Kolab Dam

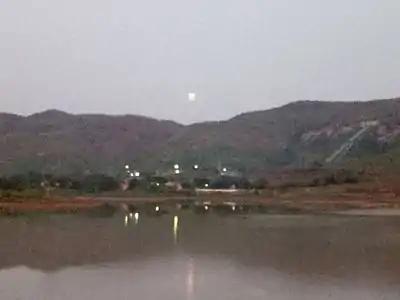
Upper Kolab Power Station

This Project is utilising the water potential of river Kolab, a tributary of river Godavari. The Project has got a Potential of producing 95 MW of firm power with a generation of 832.2 million units and power is distributed to the general grid at the jeypore sub-station.